Miranda House

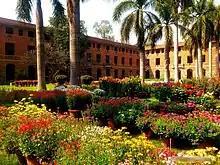
College hostel

Miranda House was a residence before it became a college. Miranda House hostel was founded in 1948 by the vice-chancellor, Sir Maurice Gwyer; its foundation stone was laid by Lady Edwina Mountbatten on 7 March the same year. The building was designed by architect Walter George.